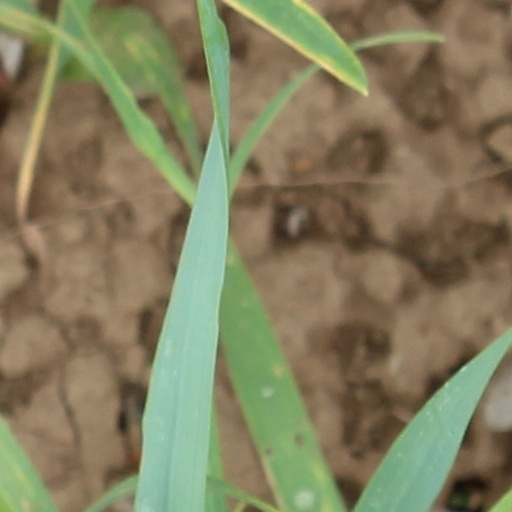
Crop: wheat